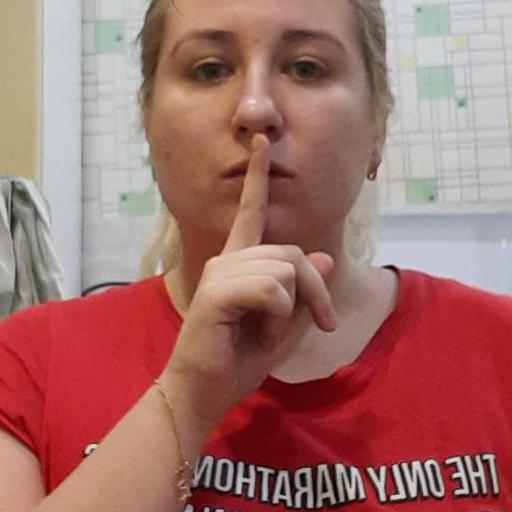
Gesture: mute